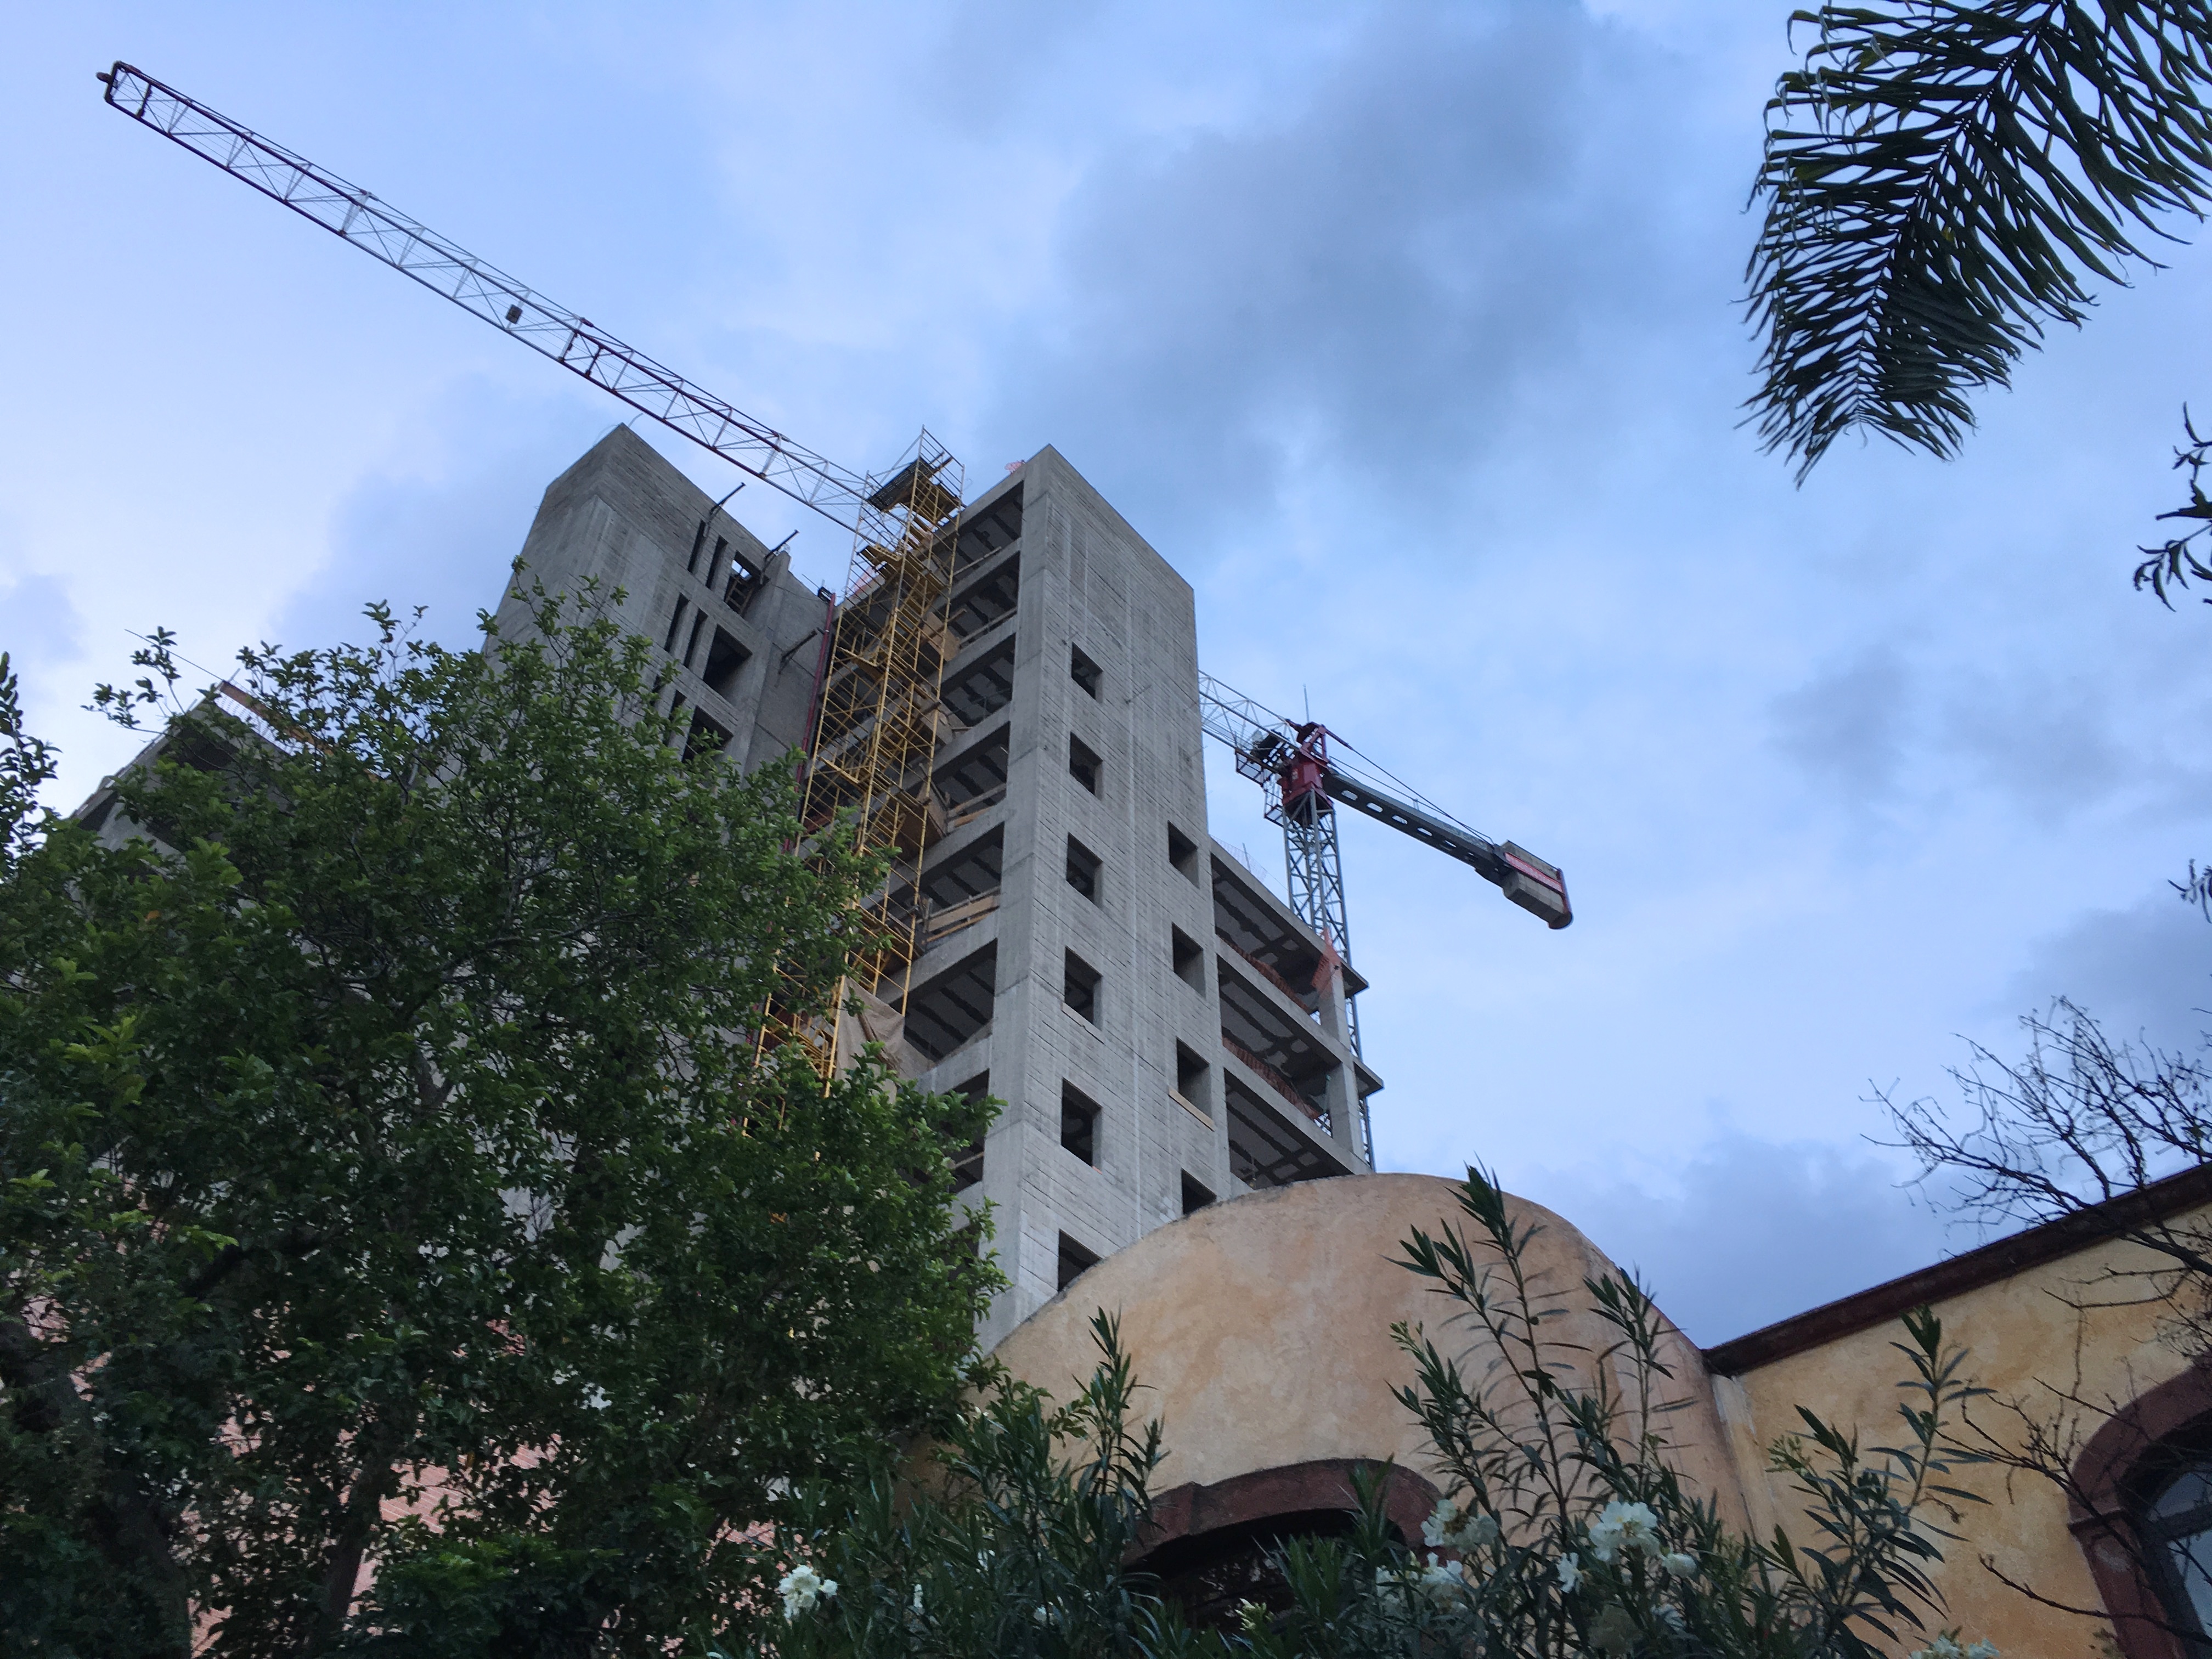
tree, wind, roof, city, tower, landmark, urban area, woody plant